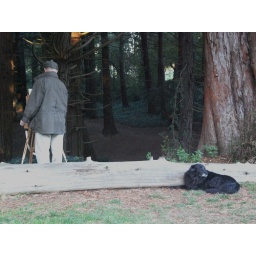
I always see this guy painting in the park, with his dog sitting nearby. The scene is incredibly cute.